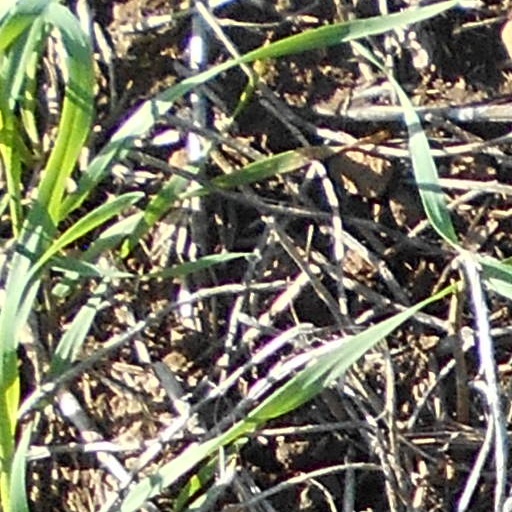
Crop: wheat